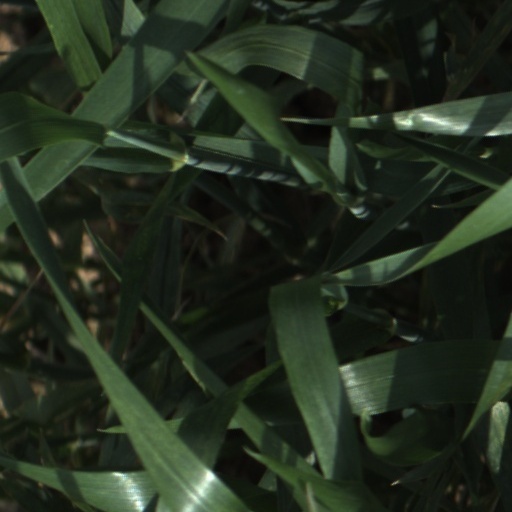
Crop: wheat